Francesco Benucci

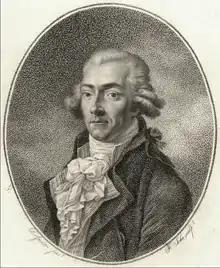
Engraved portrait of Francesco Benucci by , after a painting by Joseph Dorffmeister, c. 1800

Francesco Benucci (c. 1745 – 5 April 1824) was an Italian bass singer of the 18th century. He sang a number of important roles in the operas of Wolfgang Amadeus Mozart, Antonio Salieri and other composers.